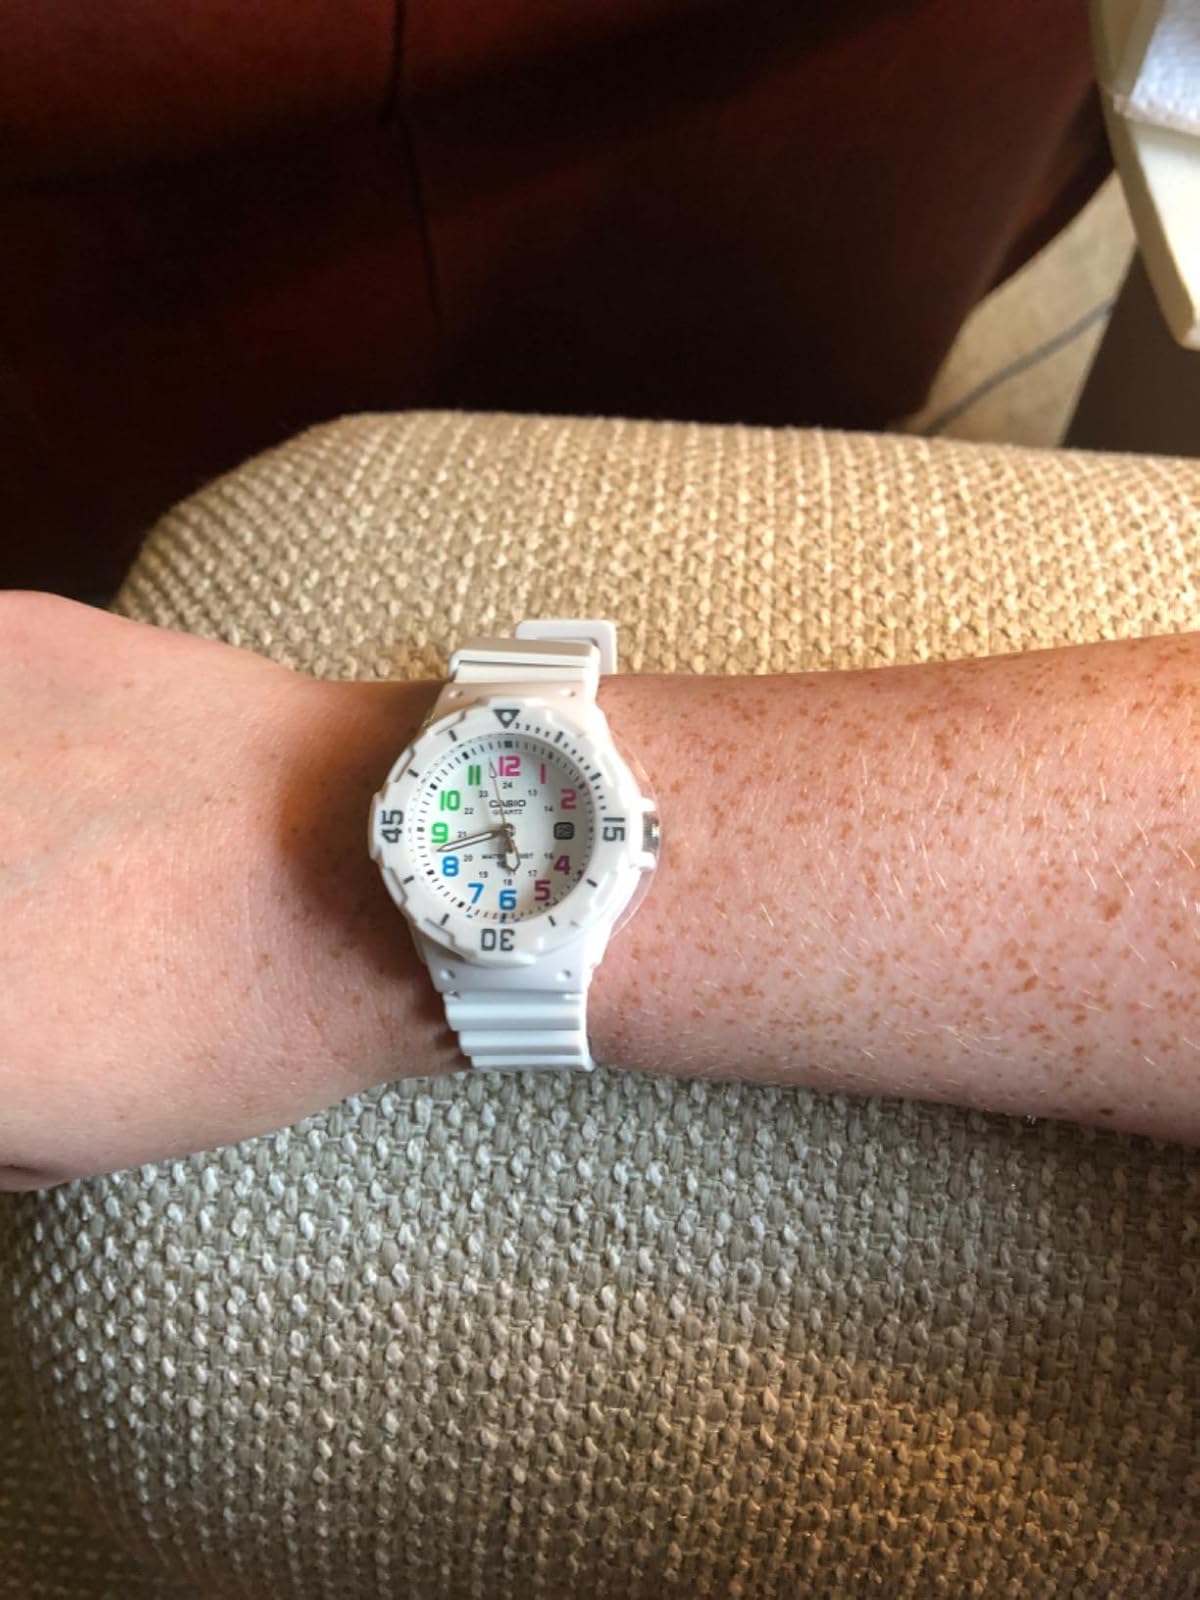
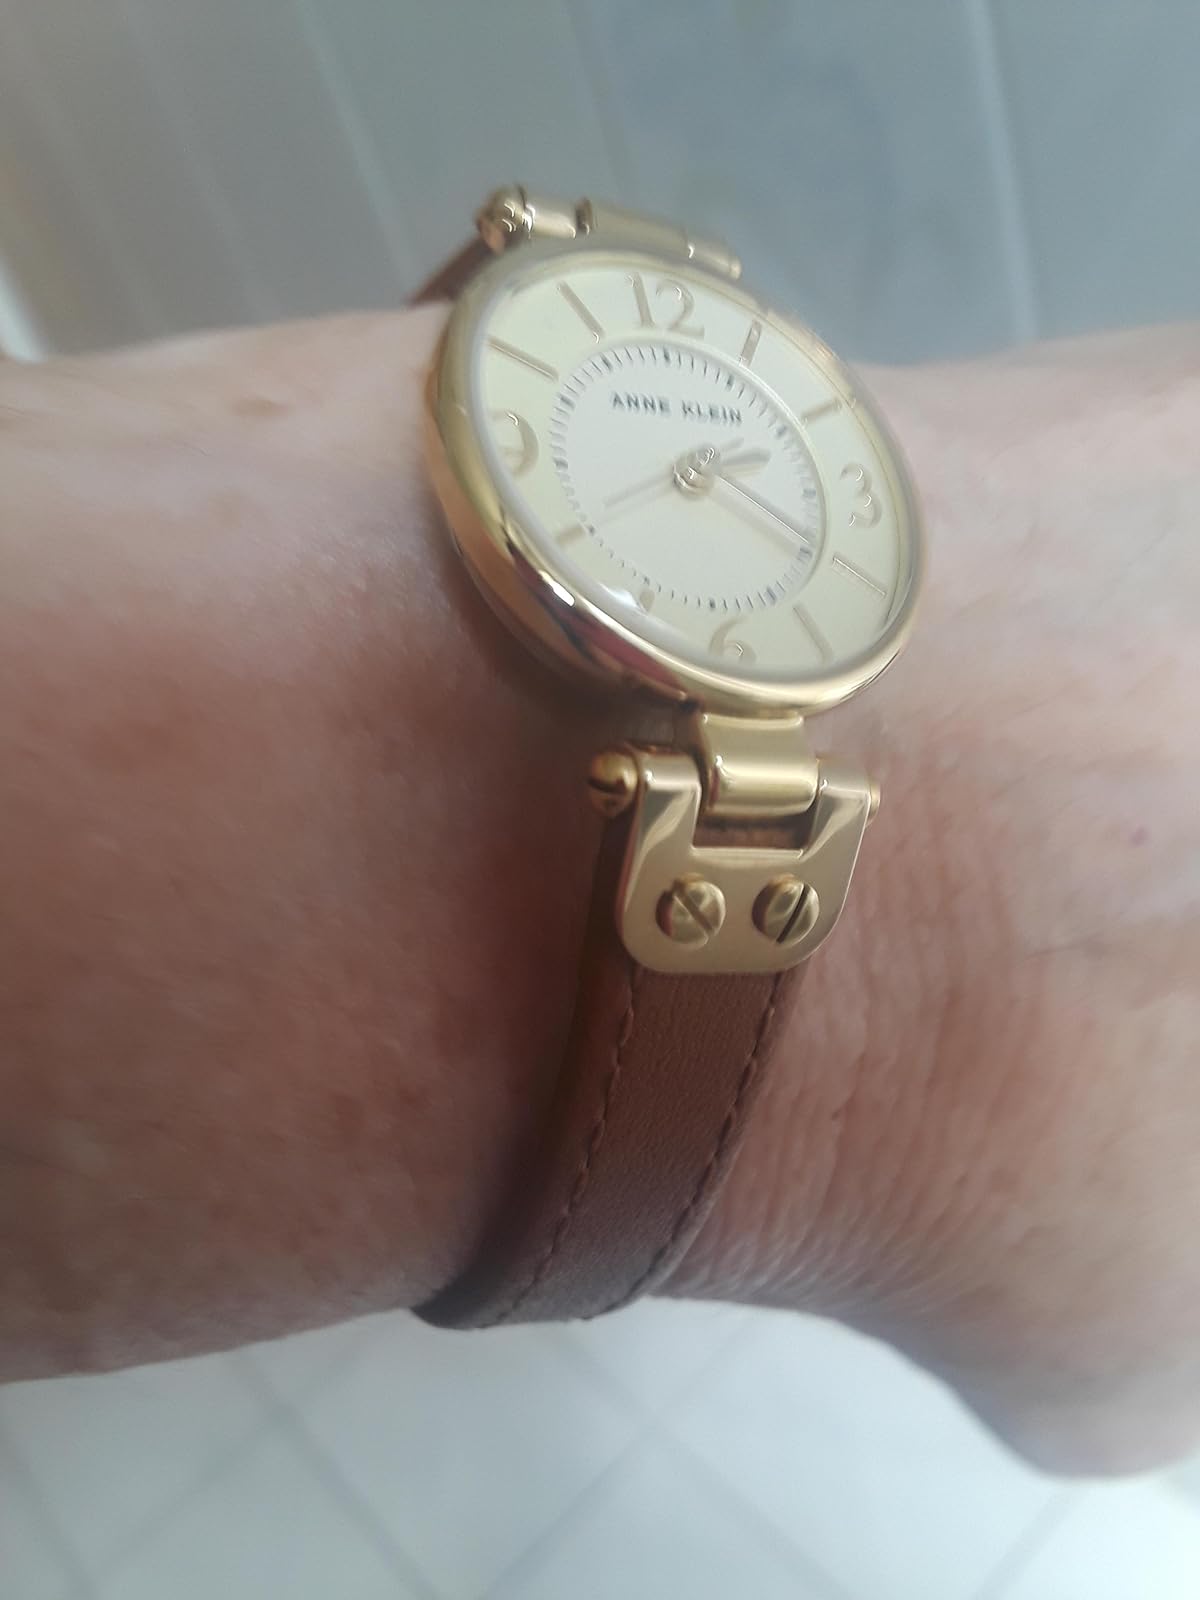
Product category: accessories_watch
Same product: no